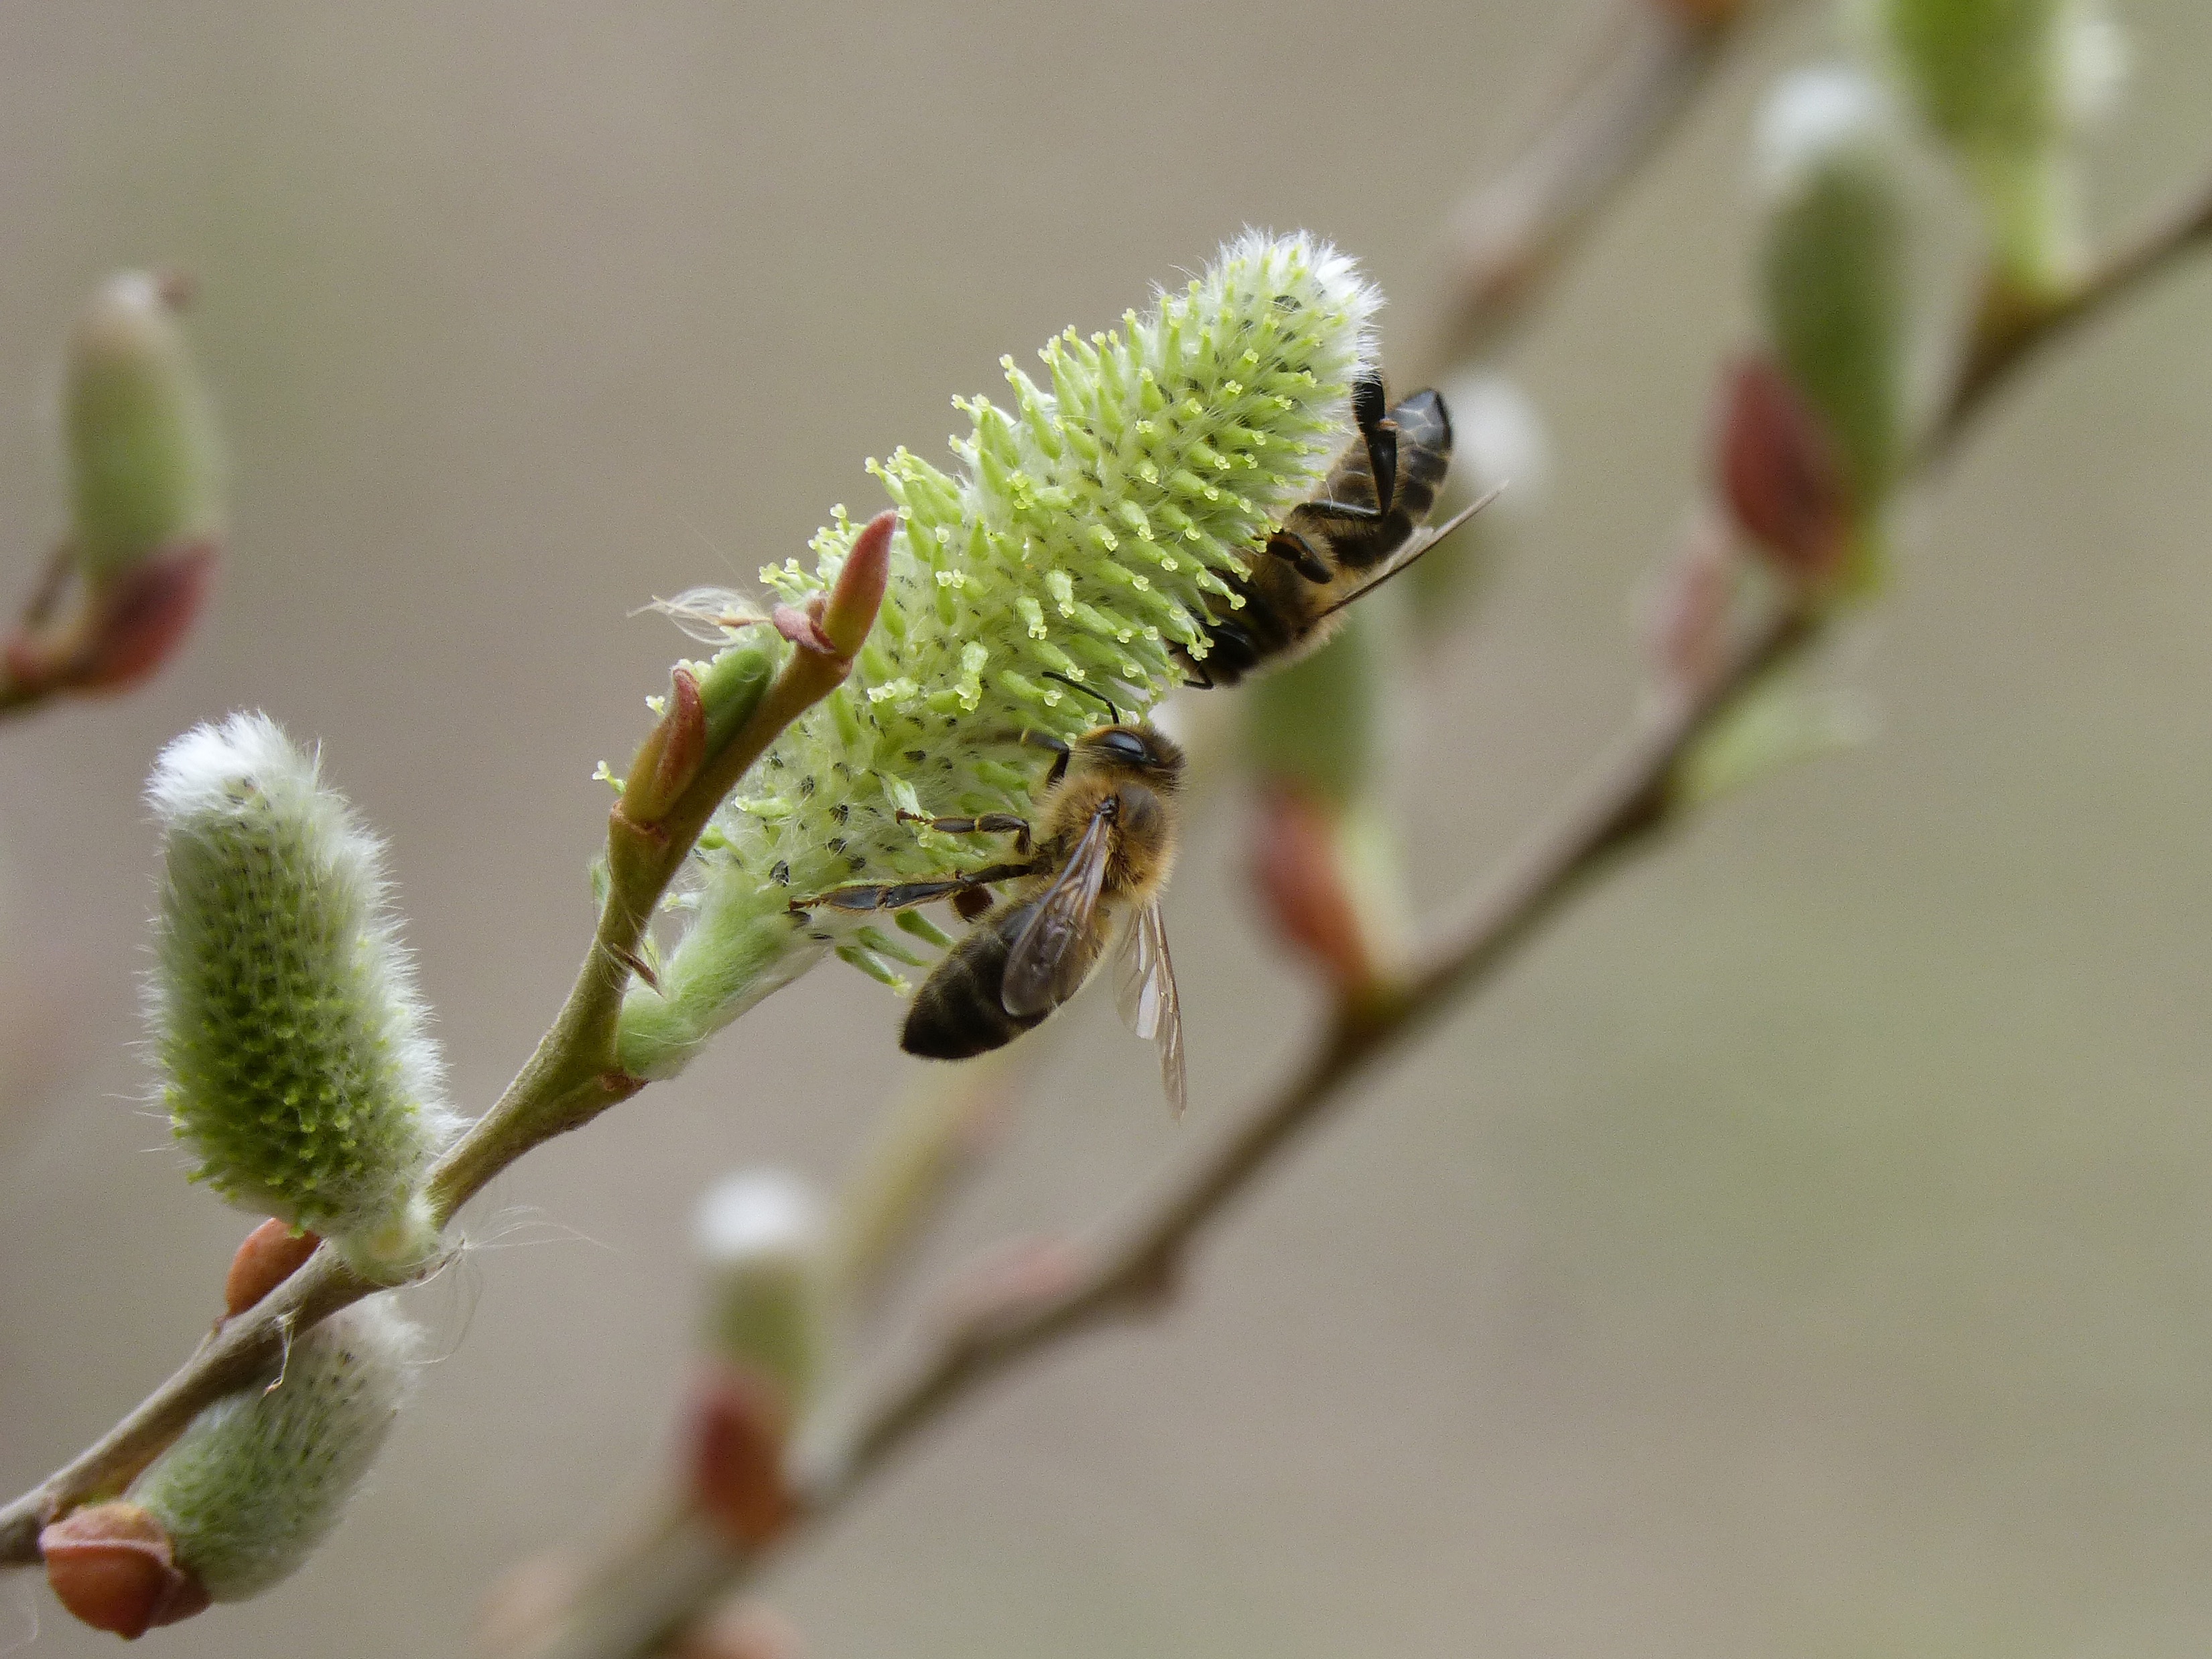
branch, plant, flower, insect, botany, flora, fauna, invertebrate, twig, caterpillar, close up, fresno, flowering, bees, macro photography, libar, plant stem